Katy Perry Live: Witness World Wide

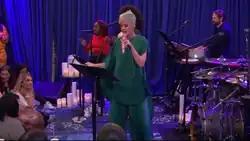
Perry with fans during the livestream

The live stream was filmed at the Kim Sing Theatre that was set up for the event, with 41 cameras throughout and the occupants wearing microphones. It has drawn comparisons to the reality television franchise "Big Brother", although it does not feature the "confessionals" typical of the series. In addition to Perry doing everyday activities like sleeping, meditating and playing with her dog, Nugget, the broadcast captures her spending time with her friends, giving interviews, hosting dinner parties and undergoing therapy. She also plans to give a concert with songs from her new album, "Witness", which came out the same day as the stream began.